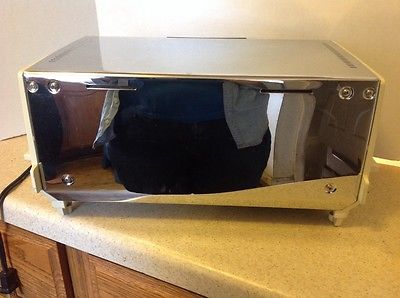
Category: toaster